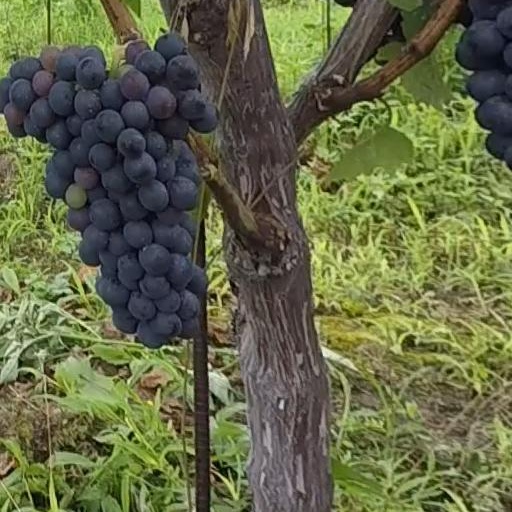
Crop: grape